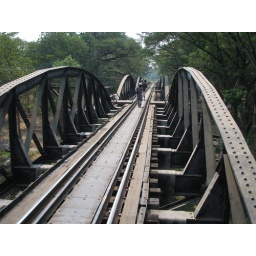
bridge over the river kwai